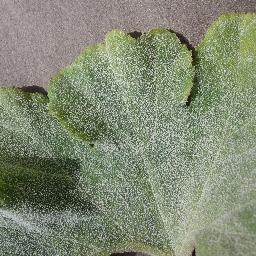
Label: Squash___Powdery_mildew